2/29th Battalion (Australia)

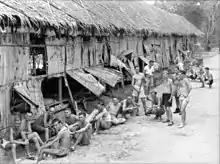
Ex-prisoners of war from the 2/29th at Changi, September 1945

The 2/29th Battalion was an infantry battalion of the Australian Army, which served during the Second World War. Formed in October 1940, the battalion served in Malaya as part of the 27th Brigade, which was assigned to the 8th Division. Recruited mainly from volunteers drawn from the state of Victoria, after completing its training around Bonegilla and then Bathurst, the 2/29th Battalion was sent to Malaya in August 1941 along with the rest of the 27th Brigade to bolster the Australian force there and subsequently fought in the Malayan Campaign following the Japanese attack in December 1941. The battalion fought several delaying actions along the west coast, including fighting around Bakri and Muar, and in Johore, before Allied forces withdrew across the Causeway to Singapore. The battalion later took part in the defence of Singapore in February 1942, but was captured after the garrison capitulated on 15 February. They spent the remainder of the war as prisoners of war, with many dying in captivity.